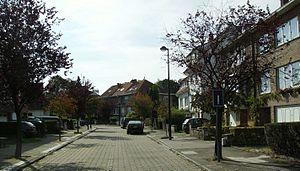
rue Alexis Willem Auderghem
La rue Alexis Willem est une impasse bruxelloise de la commune d'Auderghem qui aboutit sur l'avenue des Héros.